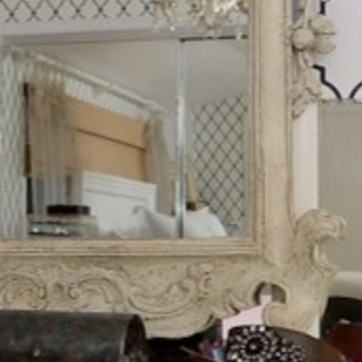
Material: mirror